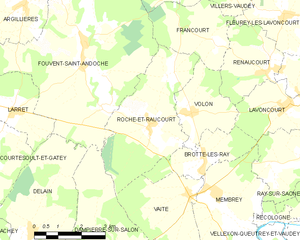
Carte des communes françaises